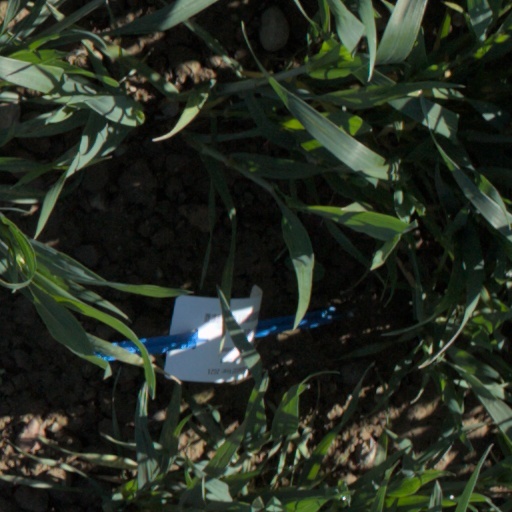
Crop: wheat